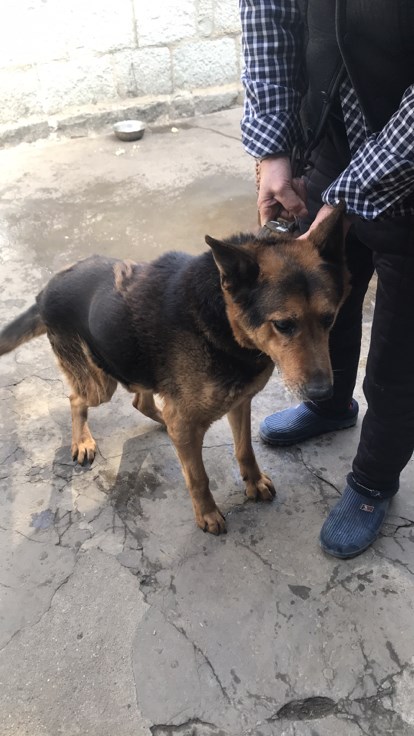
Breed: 258-n000104-Black_sable